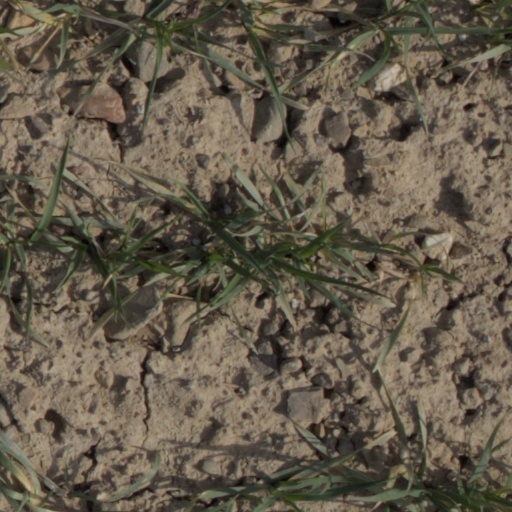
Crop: wheat